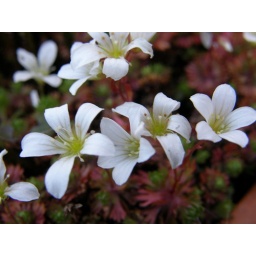
Tiny white flowers in pot smacro